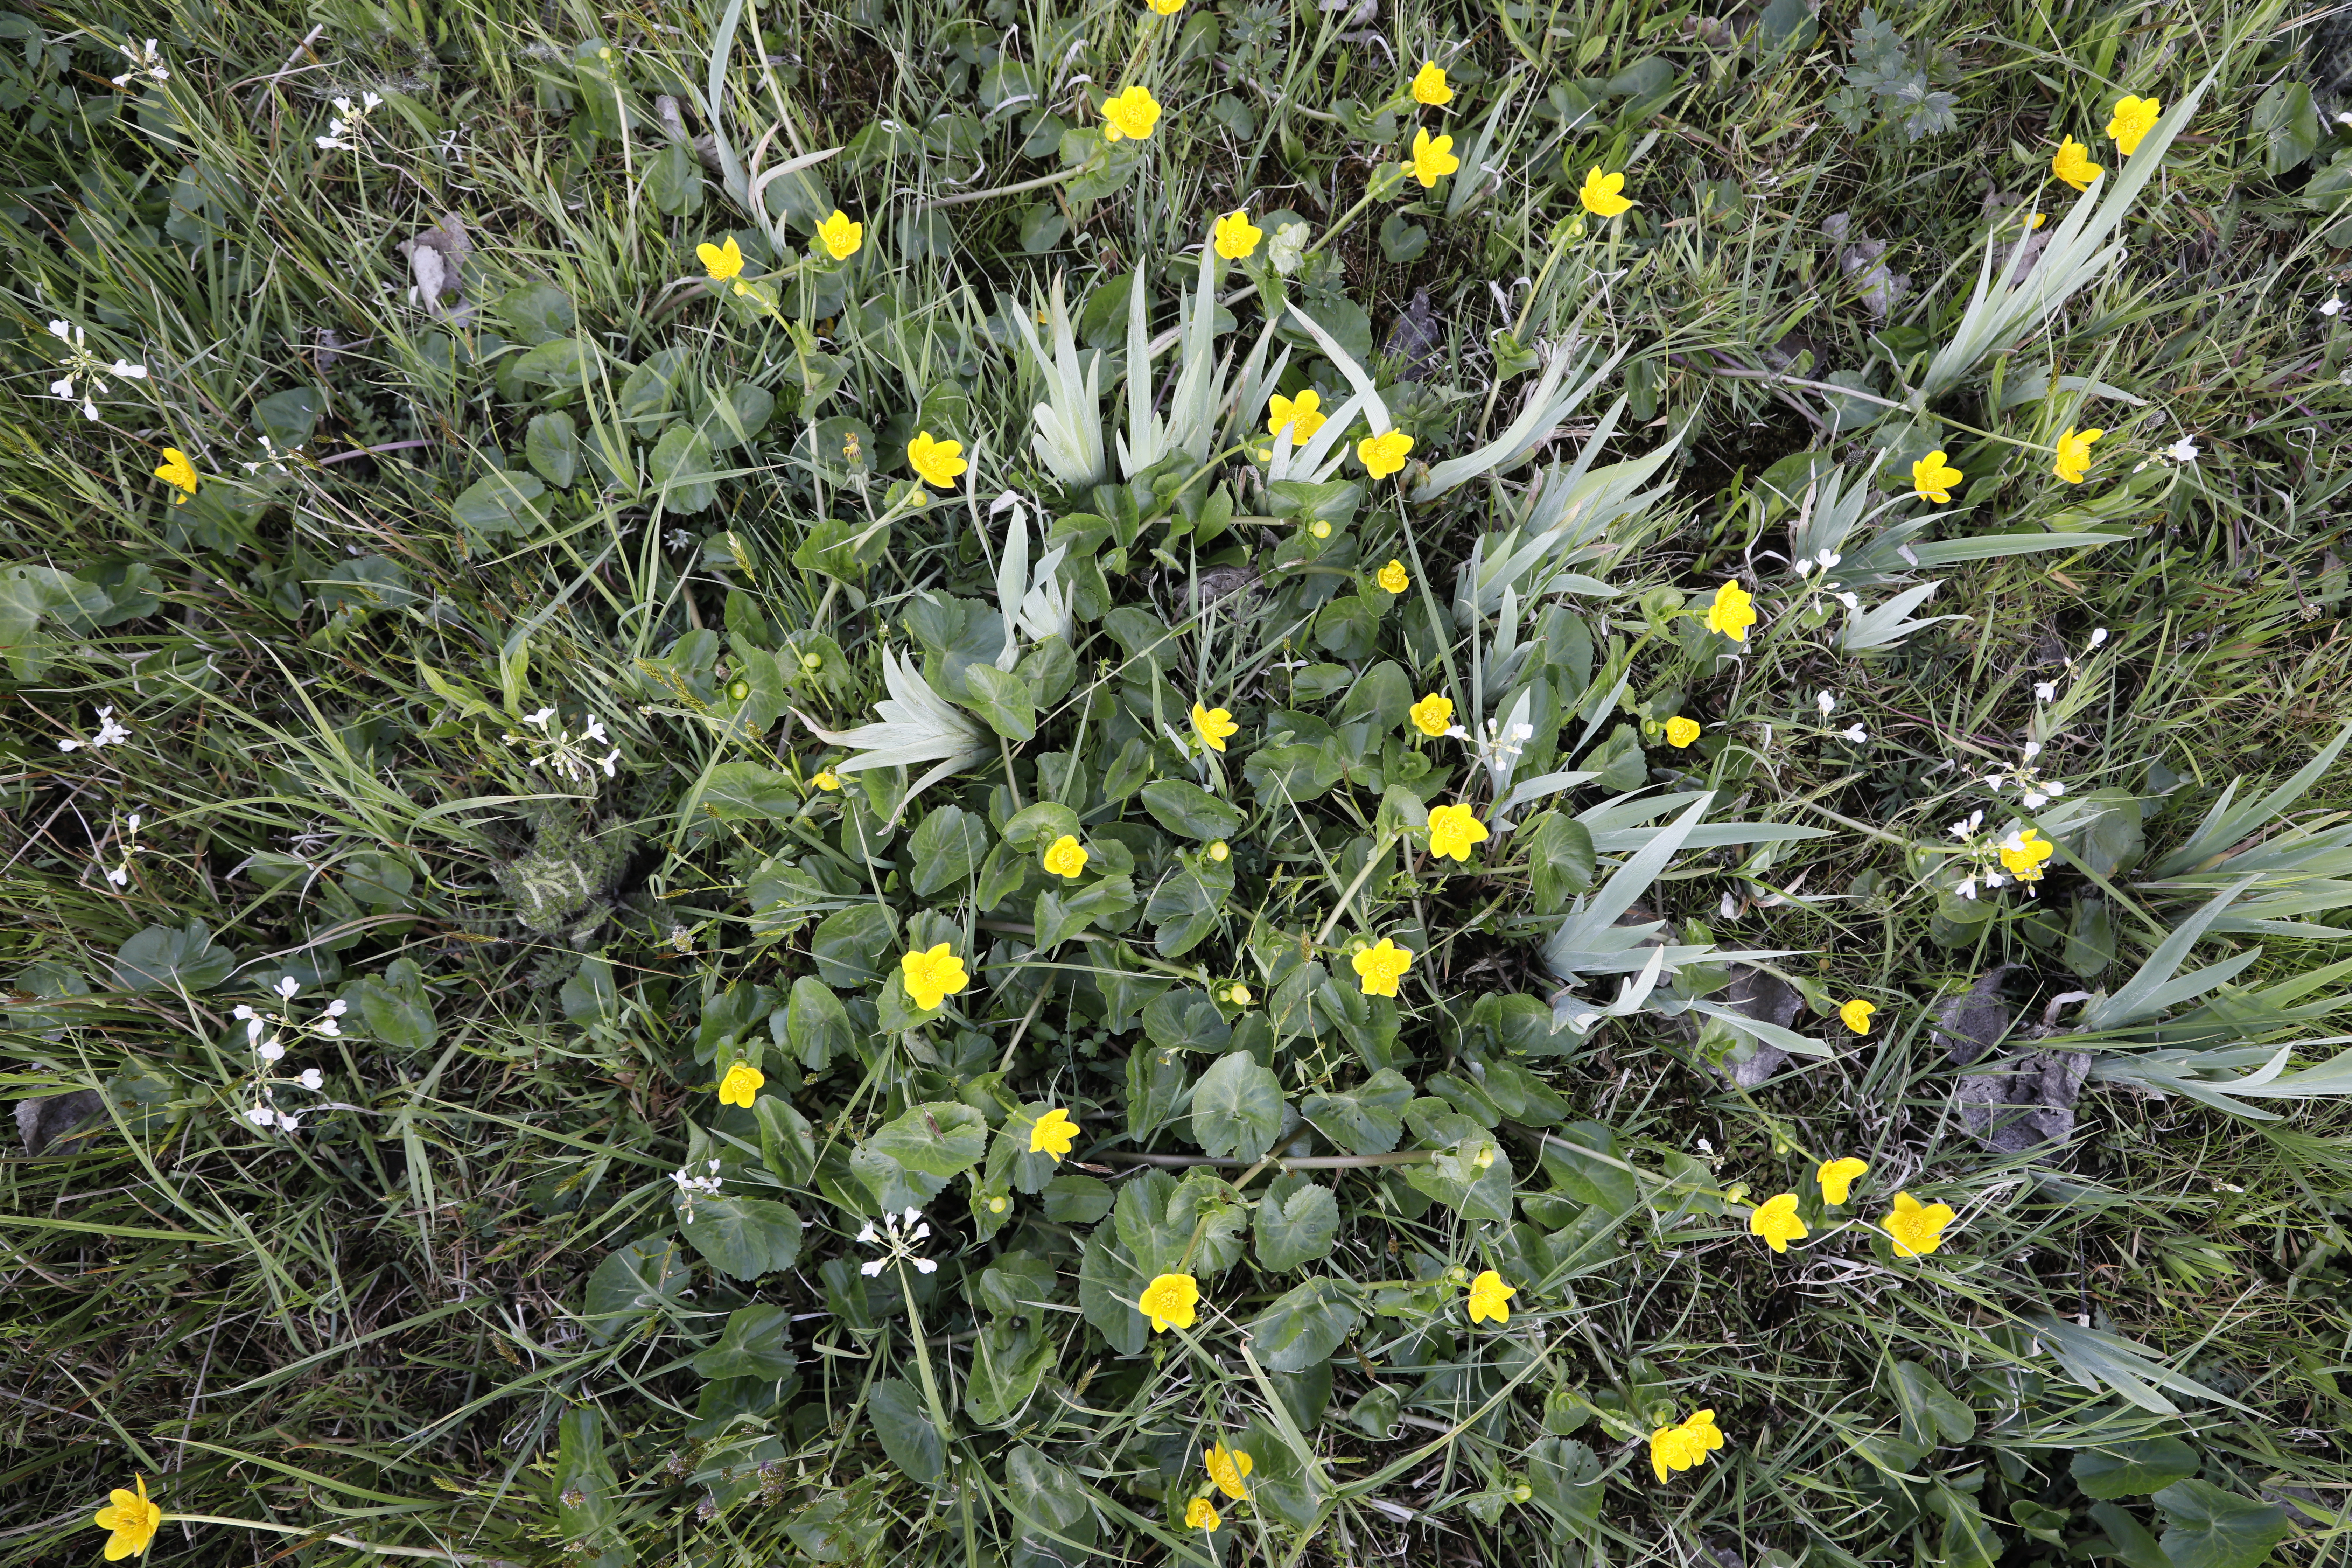
Plant species: Cardamine pratensis, Caltha palustris